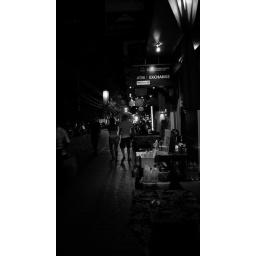
khao san road in black & white